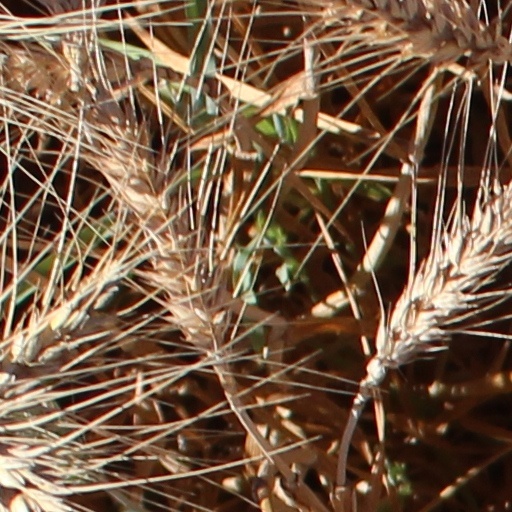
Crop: wheat